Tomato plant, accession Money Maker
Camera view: bottom (45 deg); turntable rotation: 240 degrees
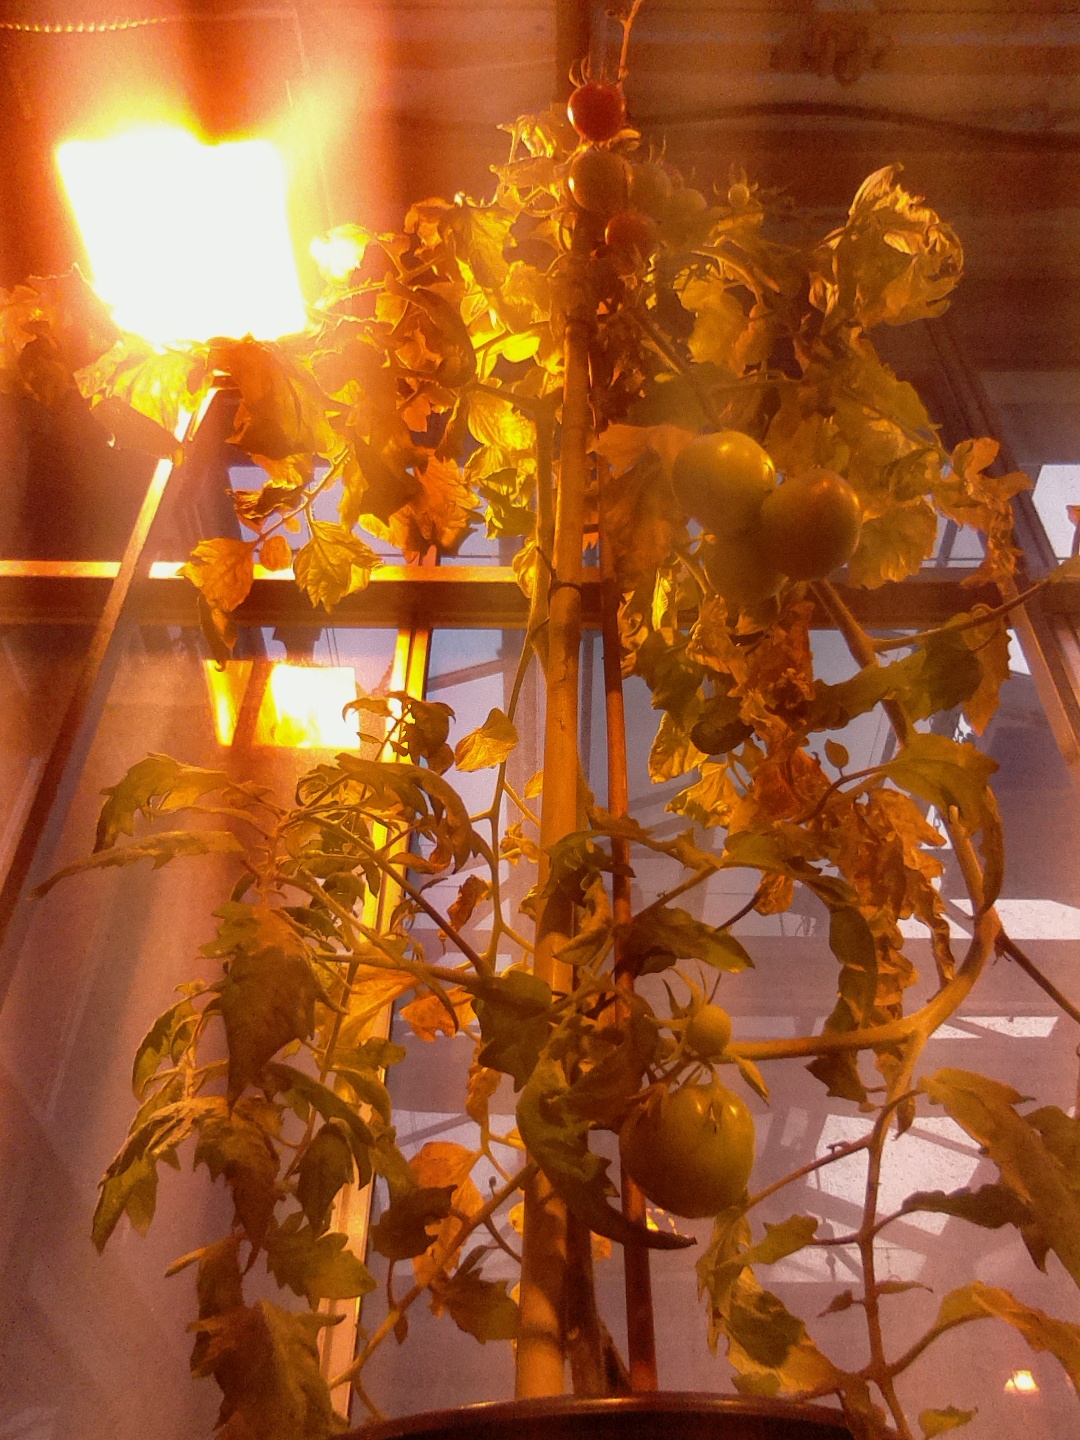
BBCH growth stage 82: 20%-30% of fruits show typical fully ripe color